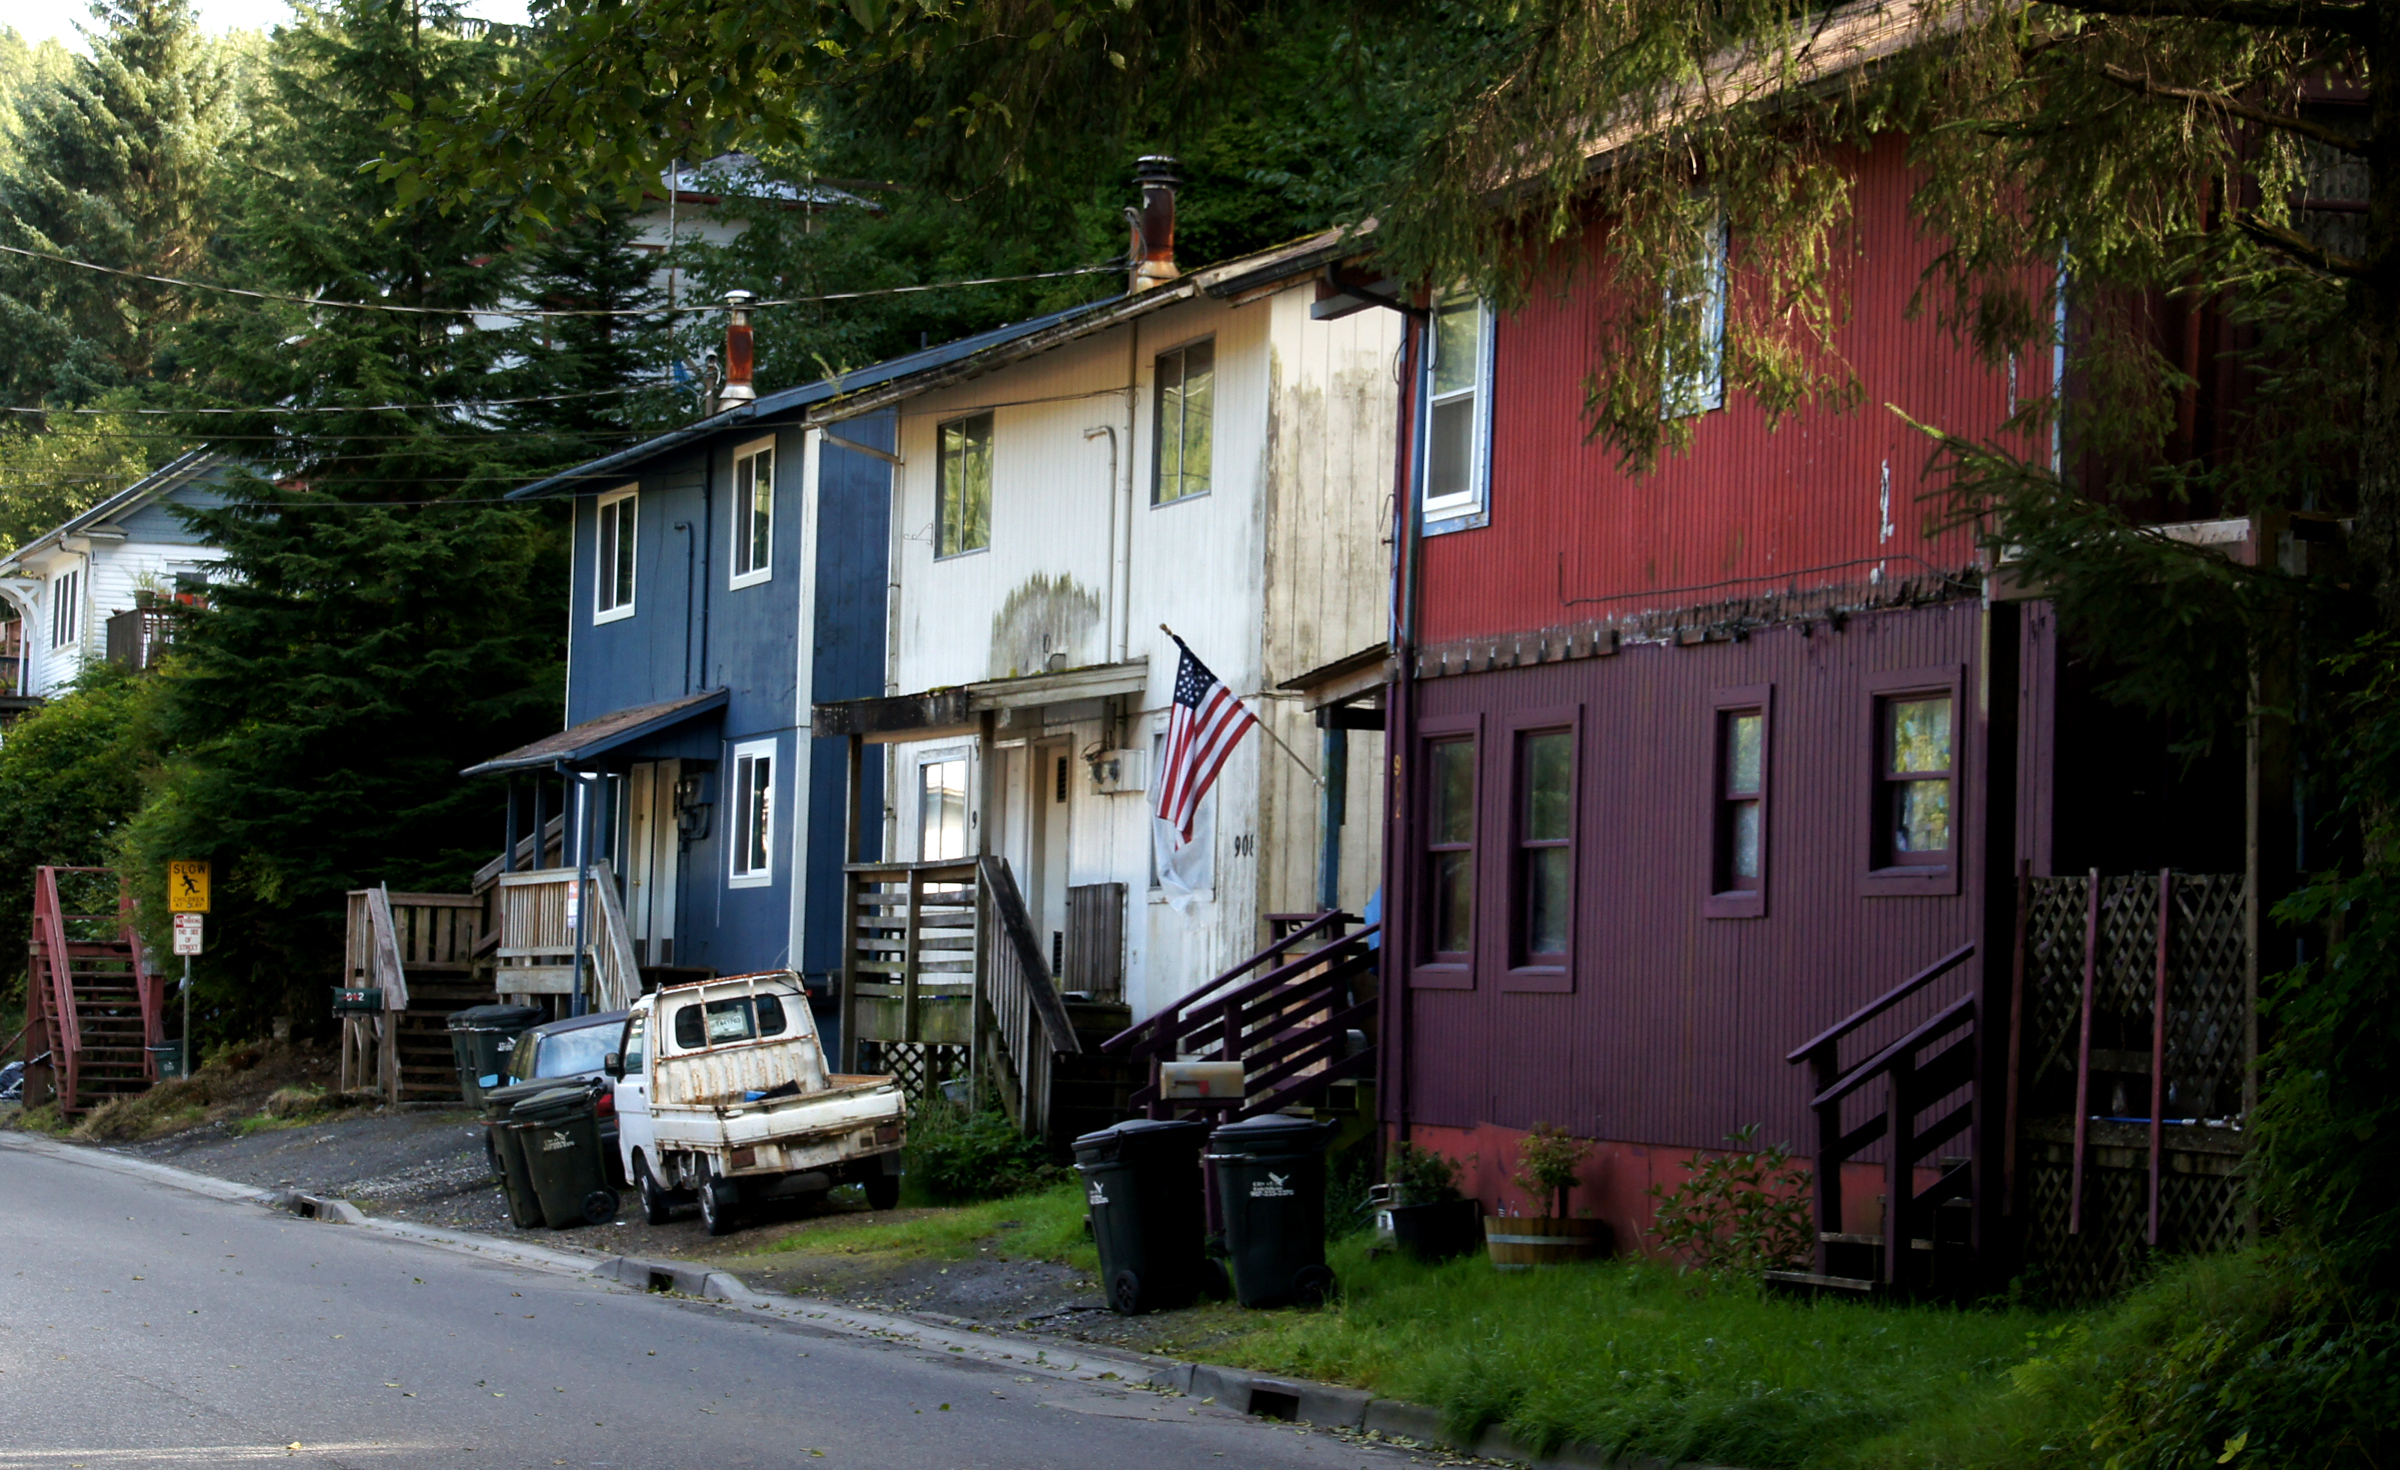
road, street, house, town, home, village, suburb, cottage, property, waterway, cruise, infrastructure, salmon, estate, fishingboats, alaska, sonyalpha, ketchikan, totempoles, neighbourhood, rural area, residential area